Daymare: 1998

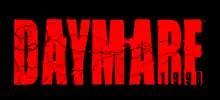

Daymare: 1998 is a third-person survival horror game developed by Invader Studios and published by Destructive Creations and All In! Games on September 17, 2019, for Microsoft Windows, and on April 28, 2020, for PlayStation 4 and Xbox One.